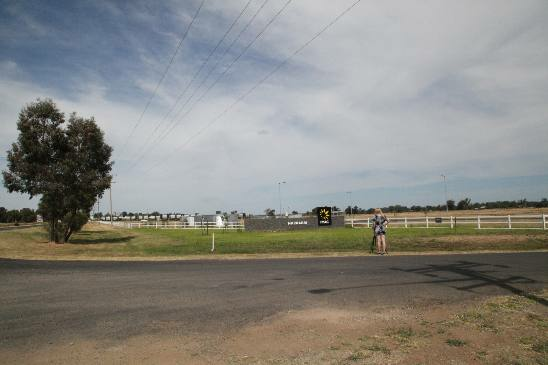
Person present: No